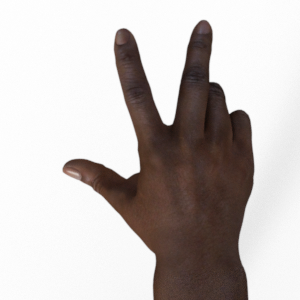
Label: scissors